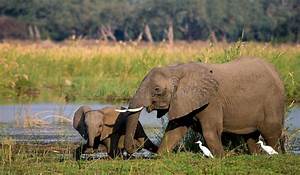
Label: elephant